Fieschi Letter

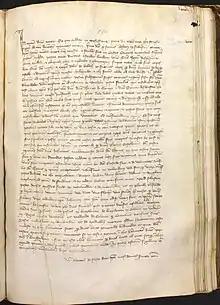
Image of the letter

The Fieschi Letter was written to the English king Edward III in circa 1337 by a Genoese priest at Avignon, Manuele Fieschi (d. 1349). He was a papal notary and a member of the influential Fieschi family, who later became bishop of Vercelli. The letter is best known for its claim that Edward II was not murdered in 1327 but escaped and spent the remainder of his life in exile in Europe. It has been a source of controversy ever since a copy was discovered in 1878 in Montpellier.